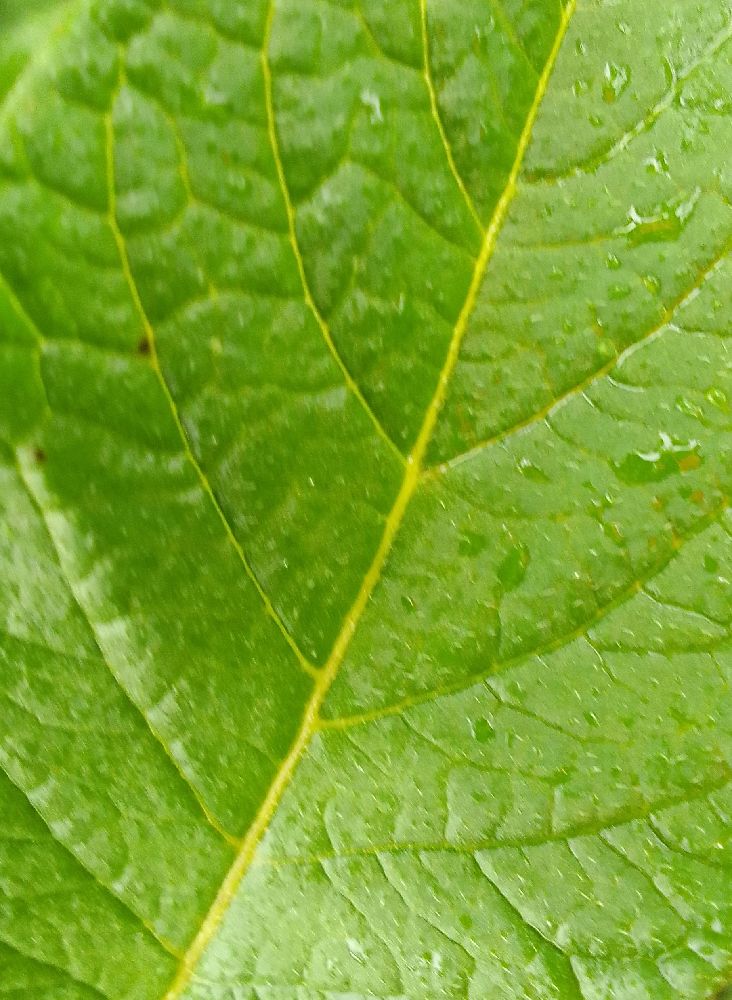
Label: Healthy